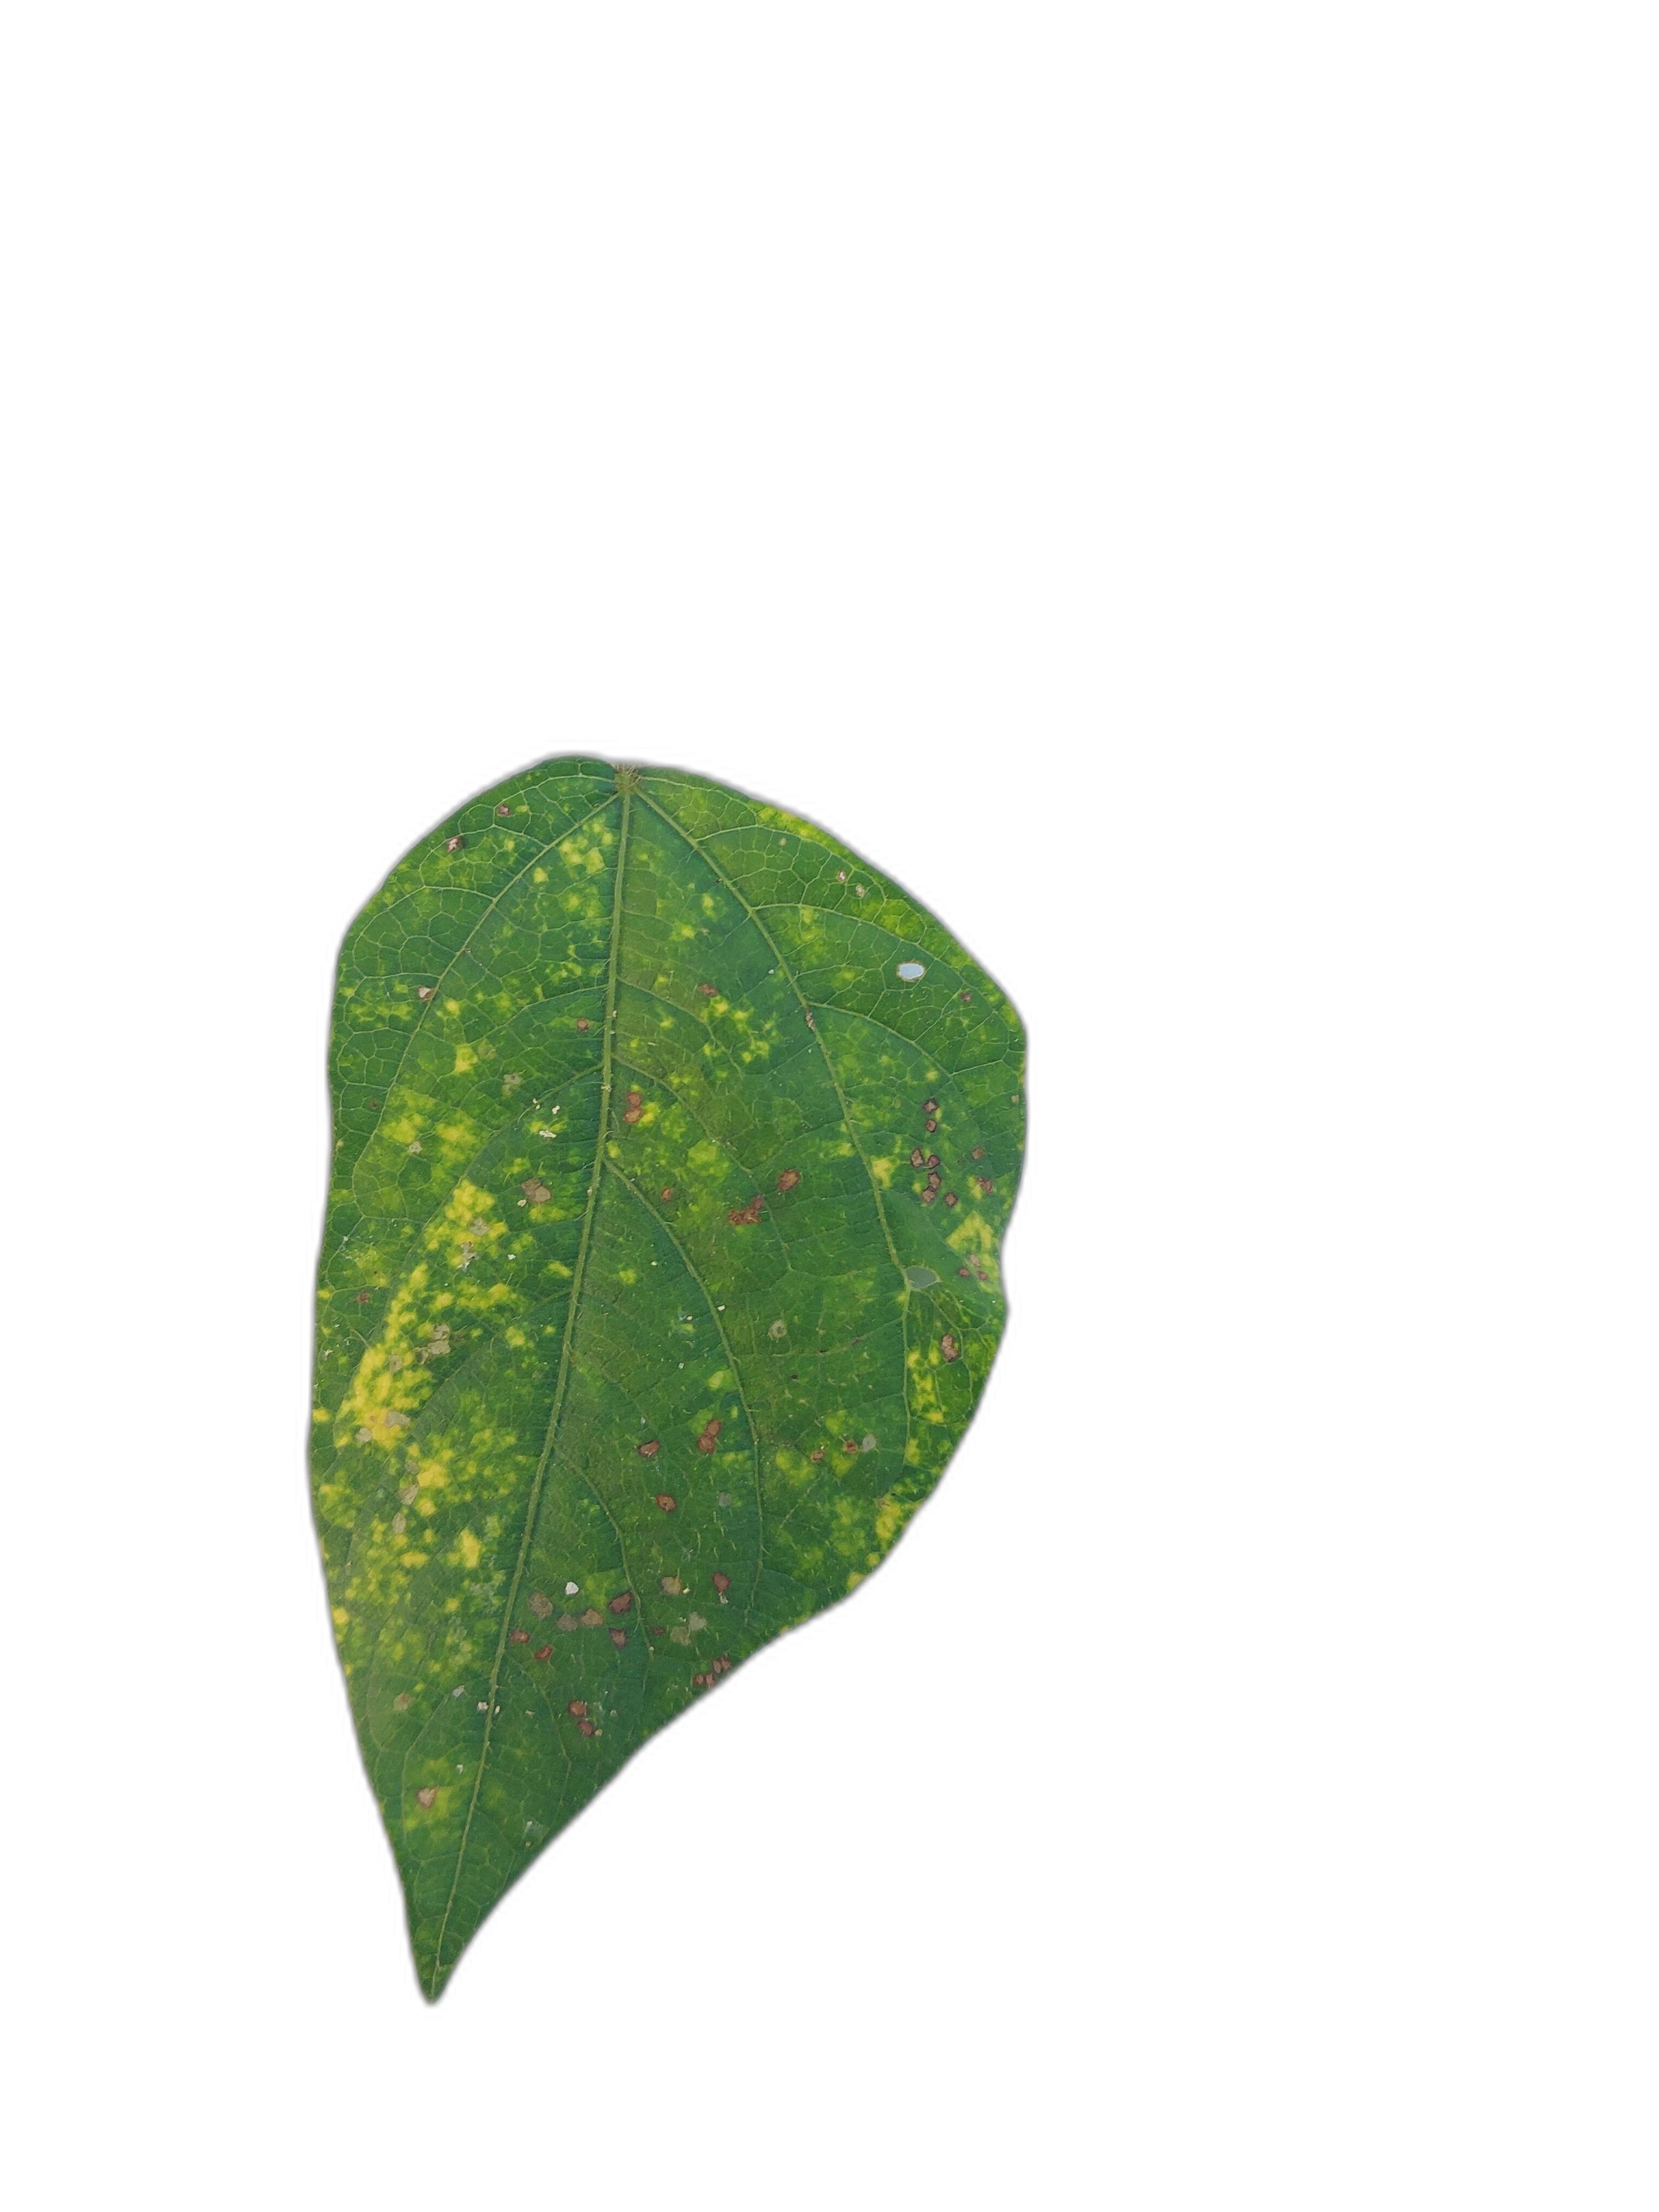
Label: Yellow Mosaic